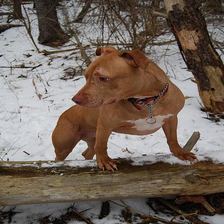
Species: dog
Breed: american pit bull terrier